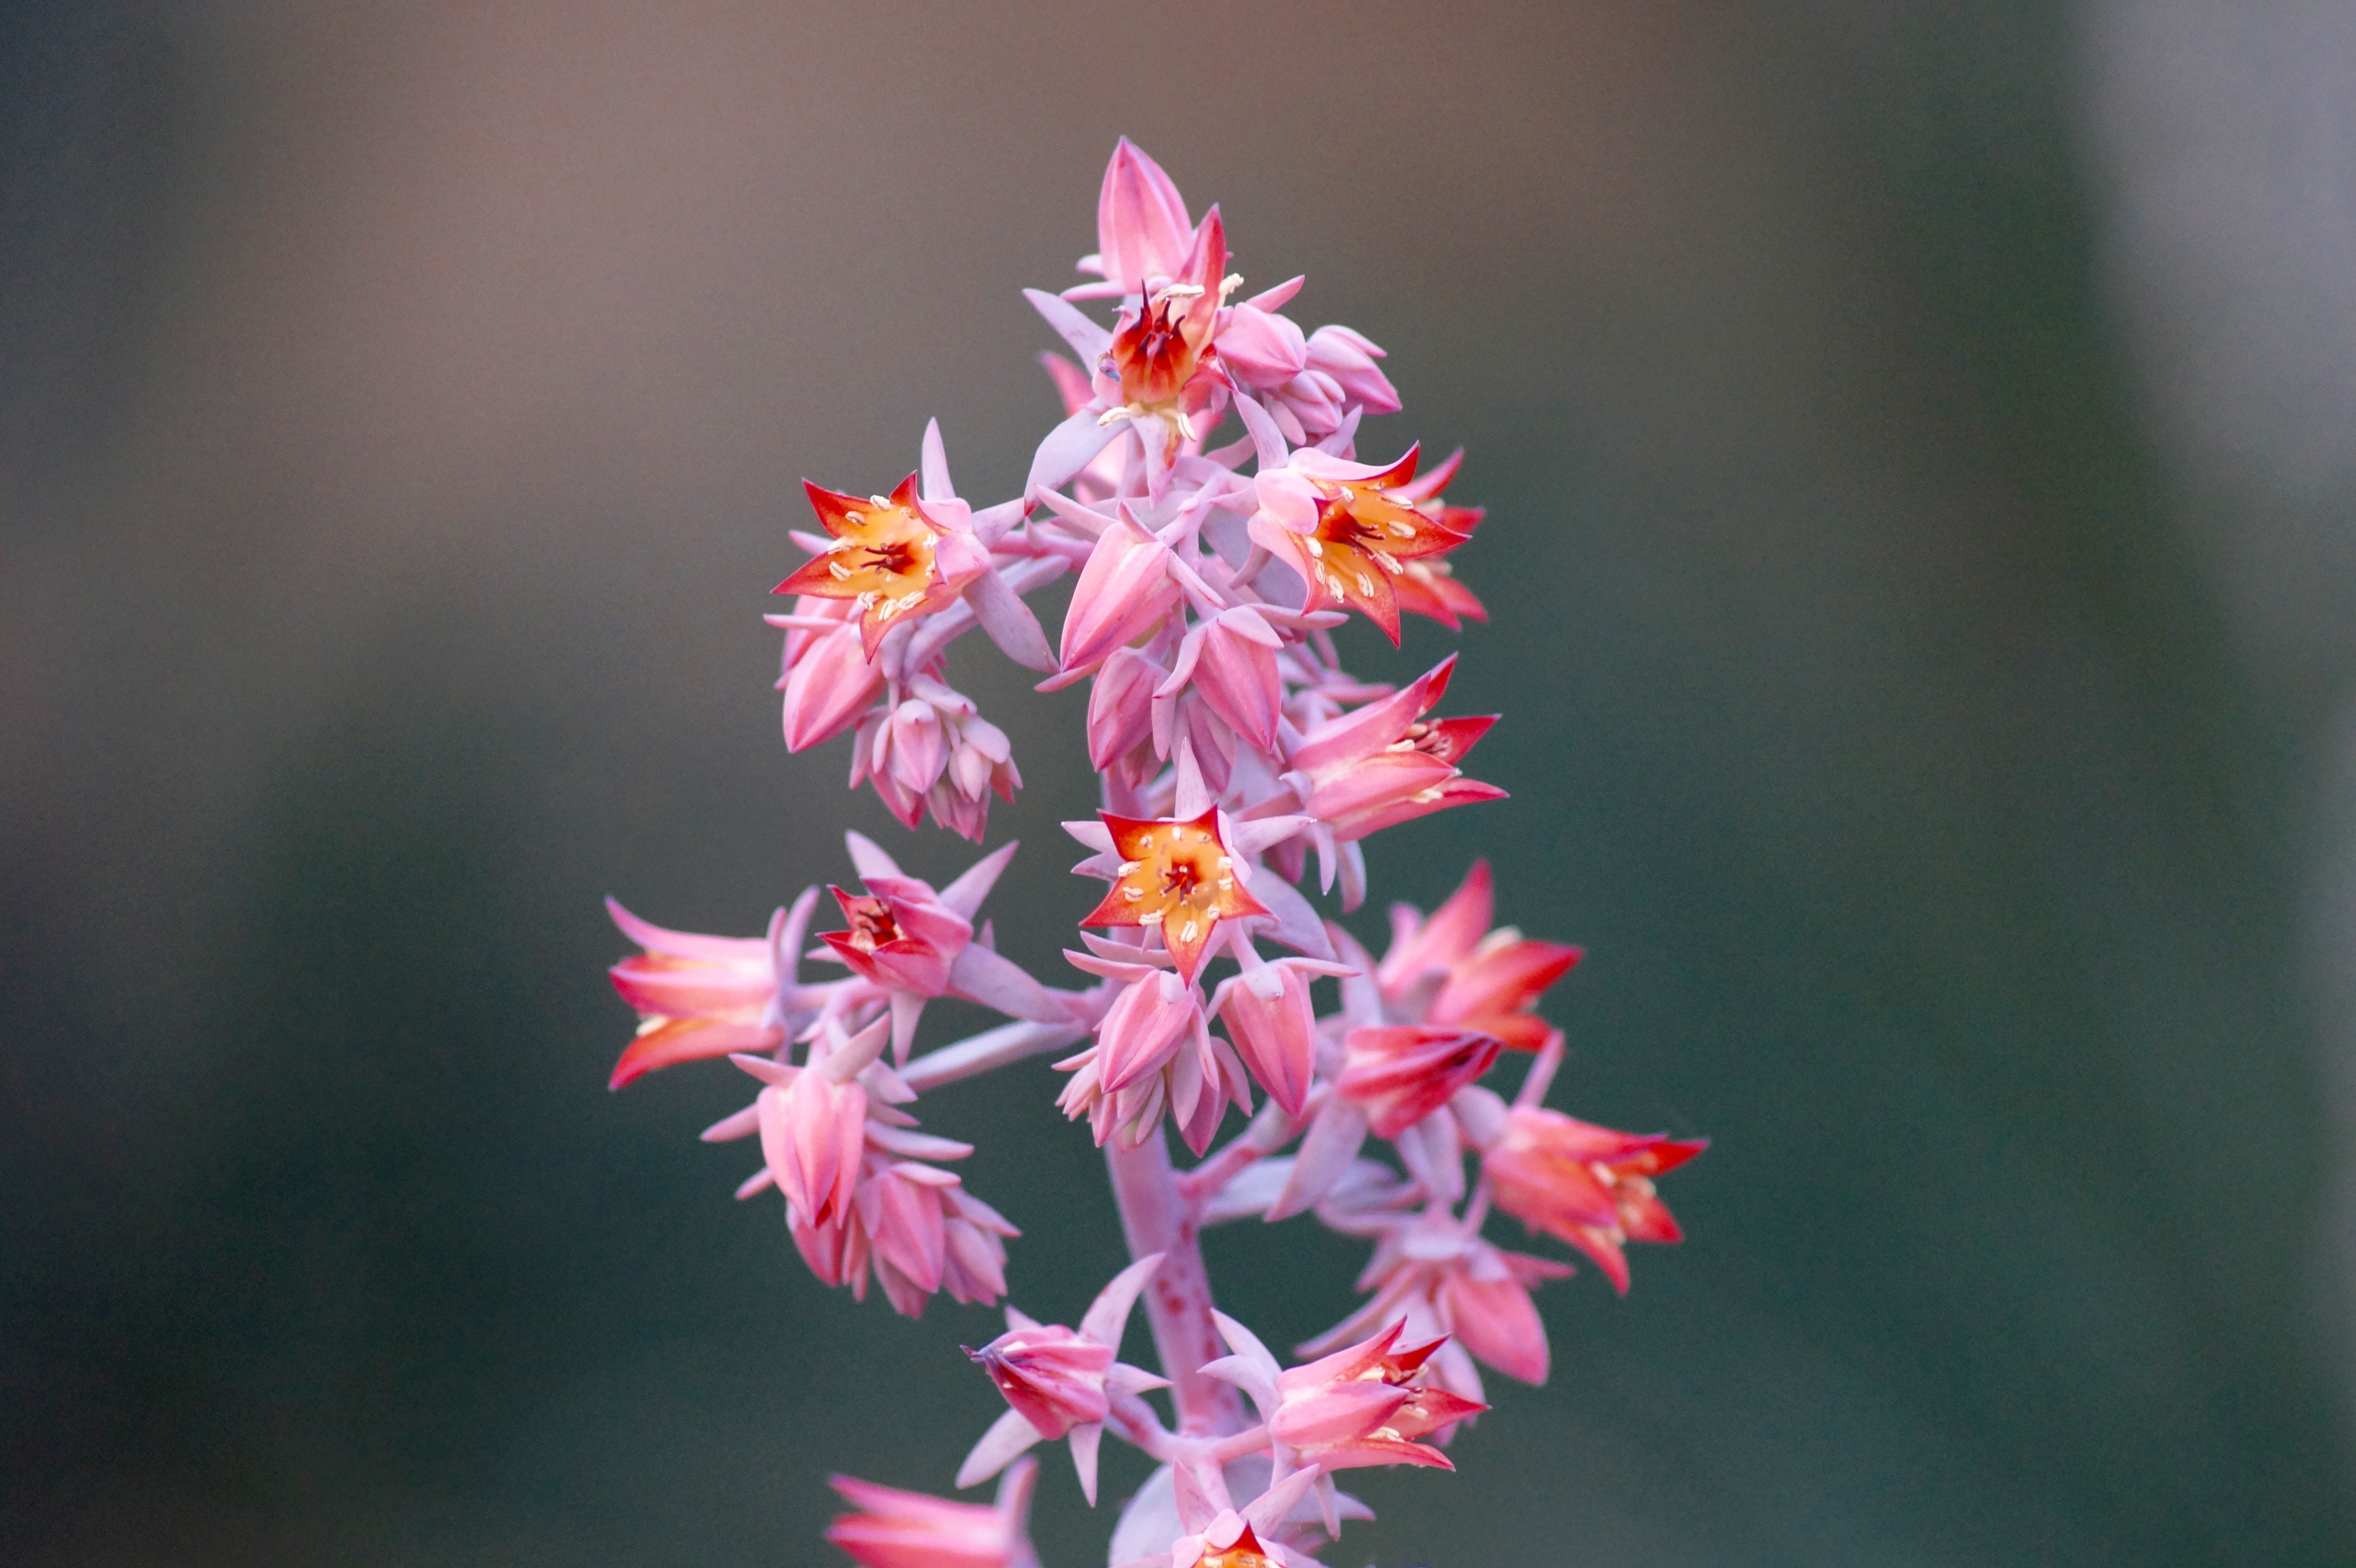
blossom, plant, flower, purple, petal, bloom, botany, pink, flora, wildflower, macro photography, flowering plant, land plant